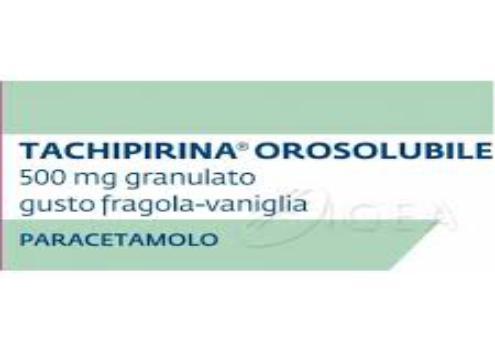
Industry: Medical